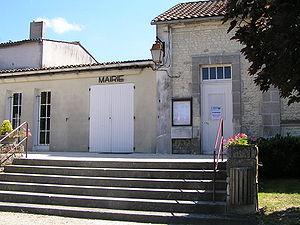
marie de Verrières
Verrières est une commune du Sud-Ouest de la France, située dans le département de la Charente.